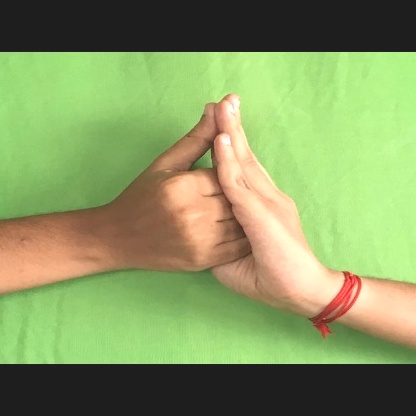
Mudra: Shanka